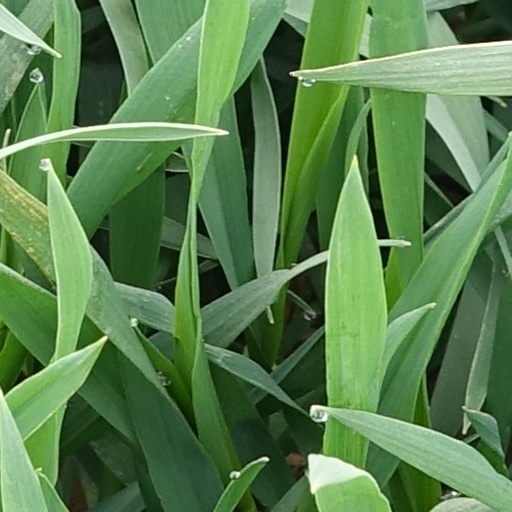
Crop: wheat